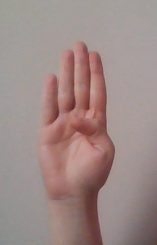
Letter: kaaf